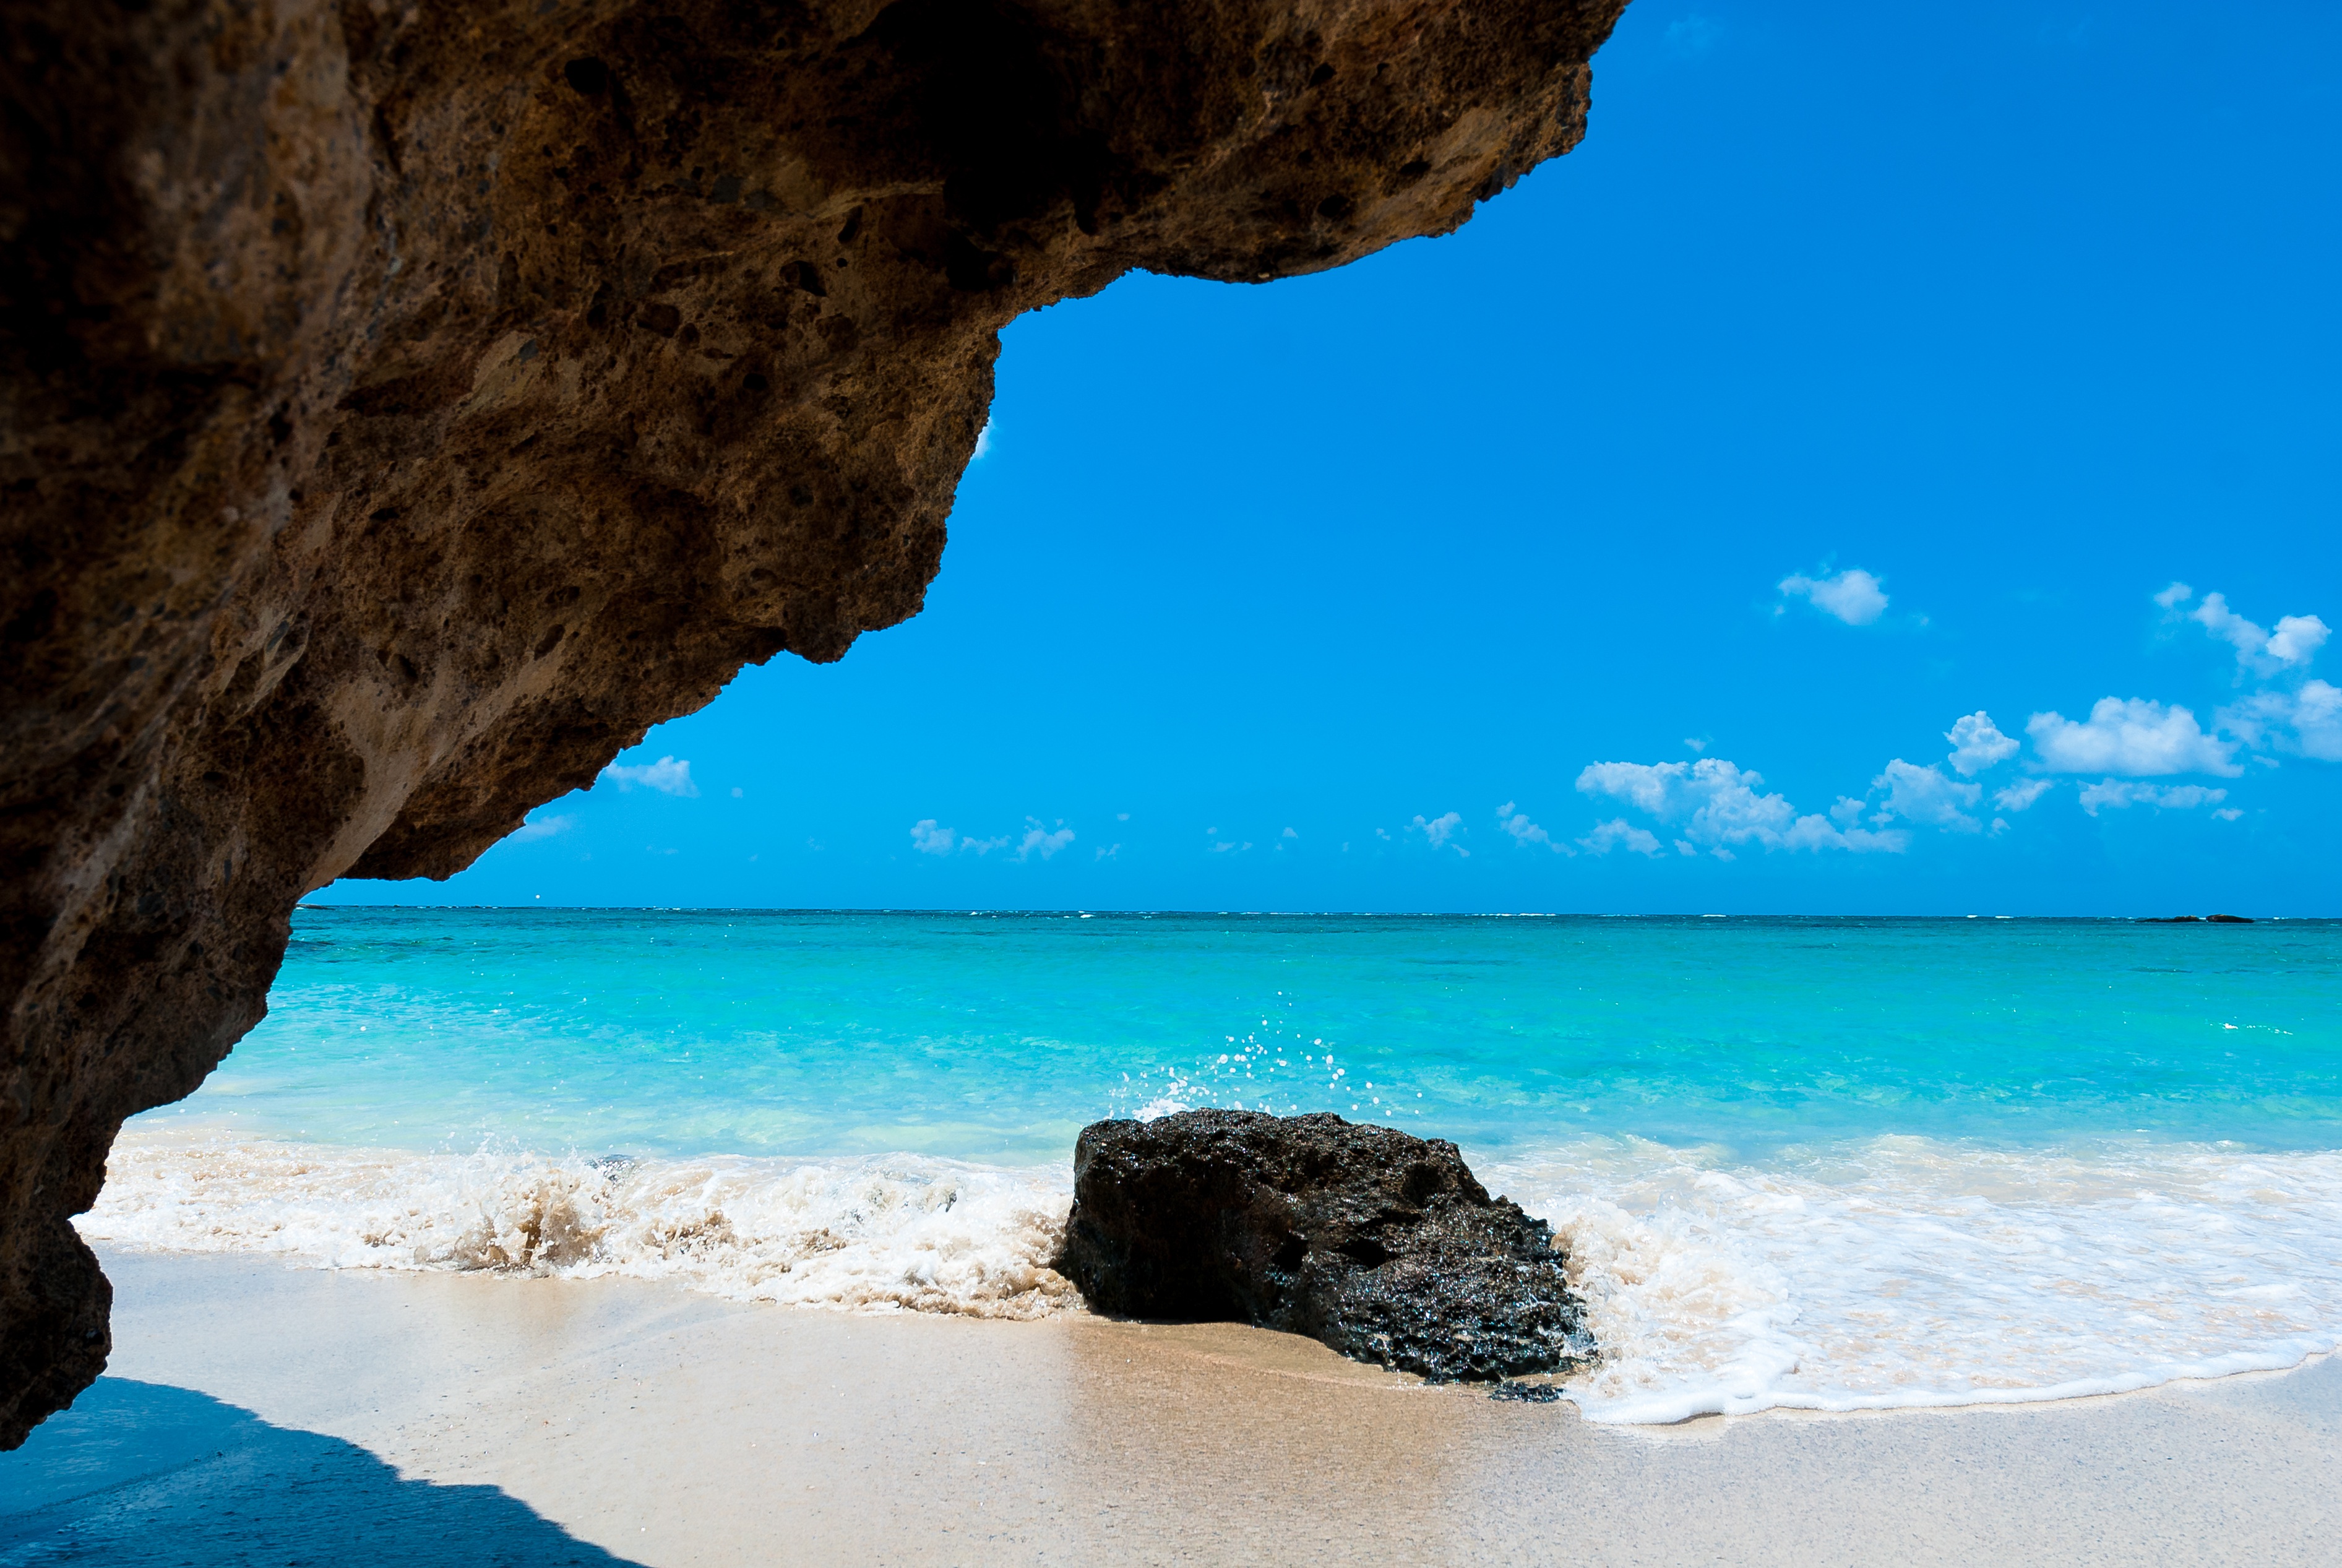
beach, landscape, sea, coast, water, nature, rock, ocean, sky, shore, wave, summer, formation, cliff, weather, holiday, bay, island, blue, terrain, material, body of water, clouds, holidays, greece, the sun, tropics, cape, crete, islet, the stones, landform, sea cave, elafonisi, geographical feature